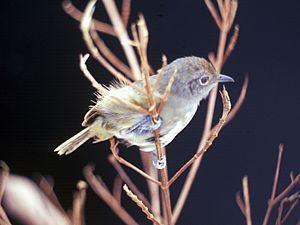
Le genre Schizoeaca comprenait huit espèces de passereaux, connus sous le nom de synallaxes, appartenait à la famille des Furnariidae.